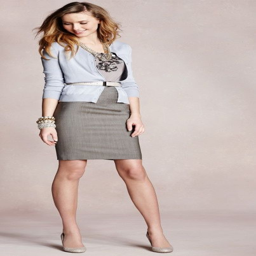
garment over the grey dress that i own with a belt